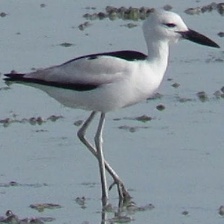
Species: CRAB PLOVER
Scientific name: DROMAS ARDEOLA